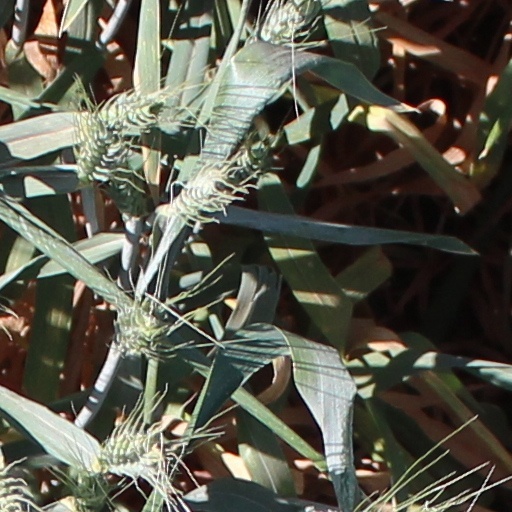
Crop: wheat